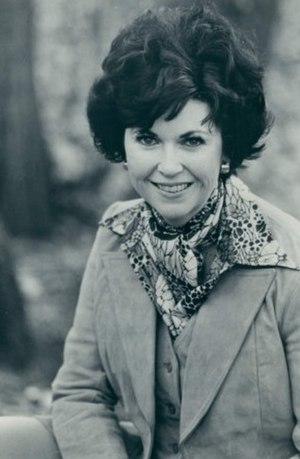
Kathleen Woodiwiss est un écrivain américain de romances.
Quand l'ouragan s'apaise est la première romance historique rédigée par l'écrivain américain Kathleen Woodiwiss. Il symbolise la naissance du roman d'amour paralittéraire moderne et constitue le premier volet de la série Birmingham. Paru en 1972 aux États-Unis, il remporte un énorme succès à travers le monde et par l'audace dont il fait preuve, décomplexe de nombreux auteurs qui se lancent à leur tour dans cette nouvelle tendance.